RAF Advanced Air Striking Force

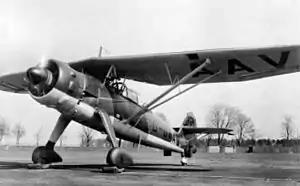

As Blenheim crews of 114 Squadron at Vraux were preparing to take off to attack German tank columns in the Ardennes, nine Dornier 17s appeared at treetop height and bombed them, destroying several Blenheims, damaging others and causing casualties. From 9:30 to 10:00 a.m., eight Battles in two flights of two sections each from 88 and 218 squadrons took off to raid German troop concentrations near Prüm over the border in the Rhineland, where two panzer divisions had begun their westwards advance the day before and were already past Chabrehez, inside Belgium. From Reims, the Battles had to make a flight diagonally across the front. The raid was the first by 88 Squadron whose two sections flew apart to give the Germans no time to react. The Battles received constant small-arms fire at the vicinity of Neufchâteau, from Prüm and for the rest of the approach.